Sports in Dallas

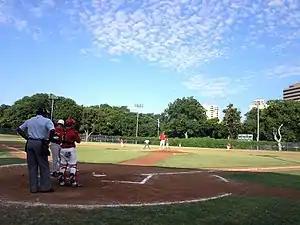
A local league baseball game at Reverchon Park

The city of Dallas maintains and operates 406 parks on of parkland. Its flagship park is the Fair Park, which hosted the Texas Centennial Exposition in 1936. The city is also home to Texas' first and largest zoo, the Dallas Zoo, which opened at its current location in 1888.